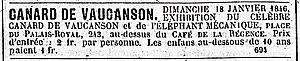
Le Canard de Vaucanson, également appelé le Canard digérant, digérateur ou défécateur, est un canard automate, créé par Jacques de Vaucanson vers 1734 et présenté au public en 1739, célèbre tant pour le naturel, la complexité et la diversité de ses mouvements que pour la manière réaliste dont il simule la digestion et la défécation. Cet automate impressionne vivement le public, assoit la renommée de Vaucanson et devient un symbole du rationalisme scientifique des Lumières. Il connaît une longue exploitation, jusqu'à la fin du XIXᵉ siècle, les circonstances de sa disparition restant incertaines. Sa digestion par dissolution des aliments est généralement considérée comme étant le produit d'expédients plutôt que d'une réelle simulation du processus physiologique.